John Chester Craven

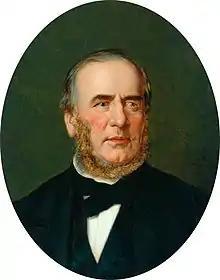

John Chester Craven (born 1813 in Hunslet, Leeds) was an English locomotive engineer. He was the locomotive, carriage and wagon superintendent of the London, Brighton and South Coast Railway from 1847 until his resignation in 1870. He died in 1887.